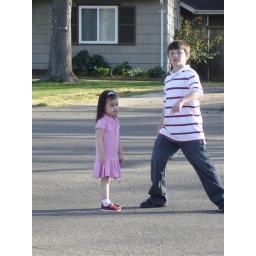
Ada looking oh-so cute in her pink dress..